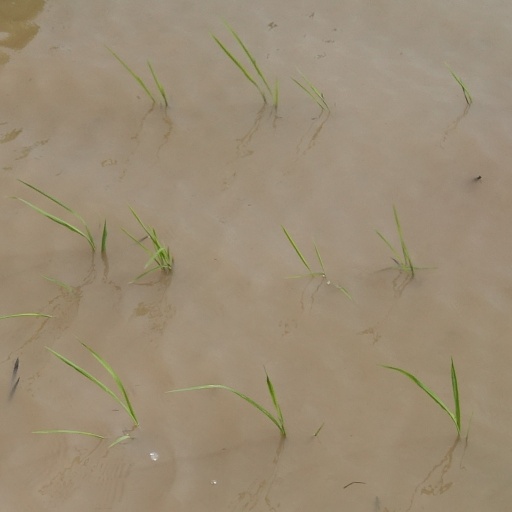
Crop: rice